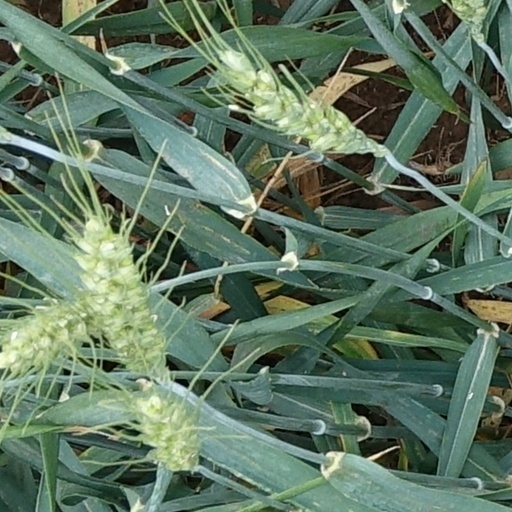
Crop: wheat